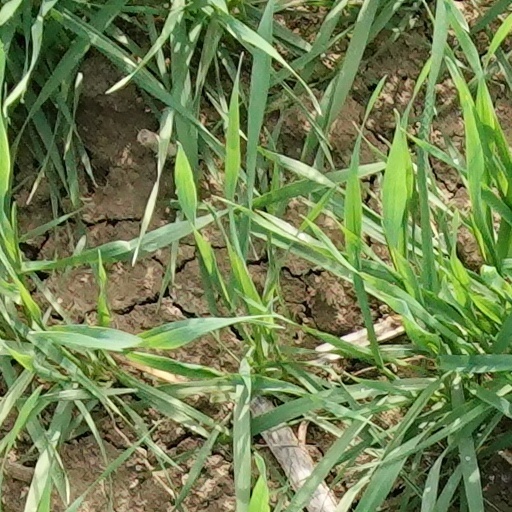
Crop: wheat